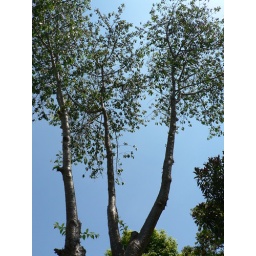
tree against the blue sky in kodai